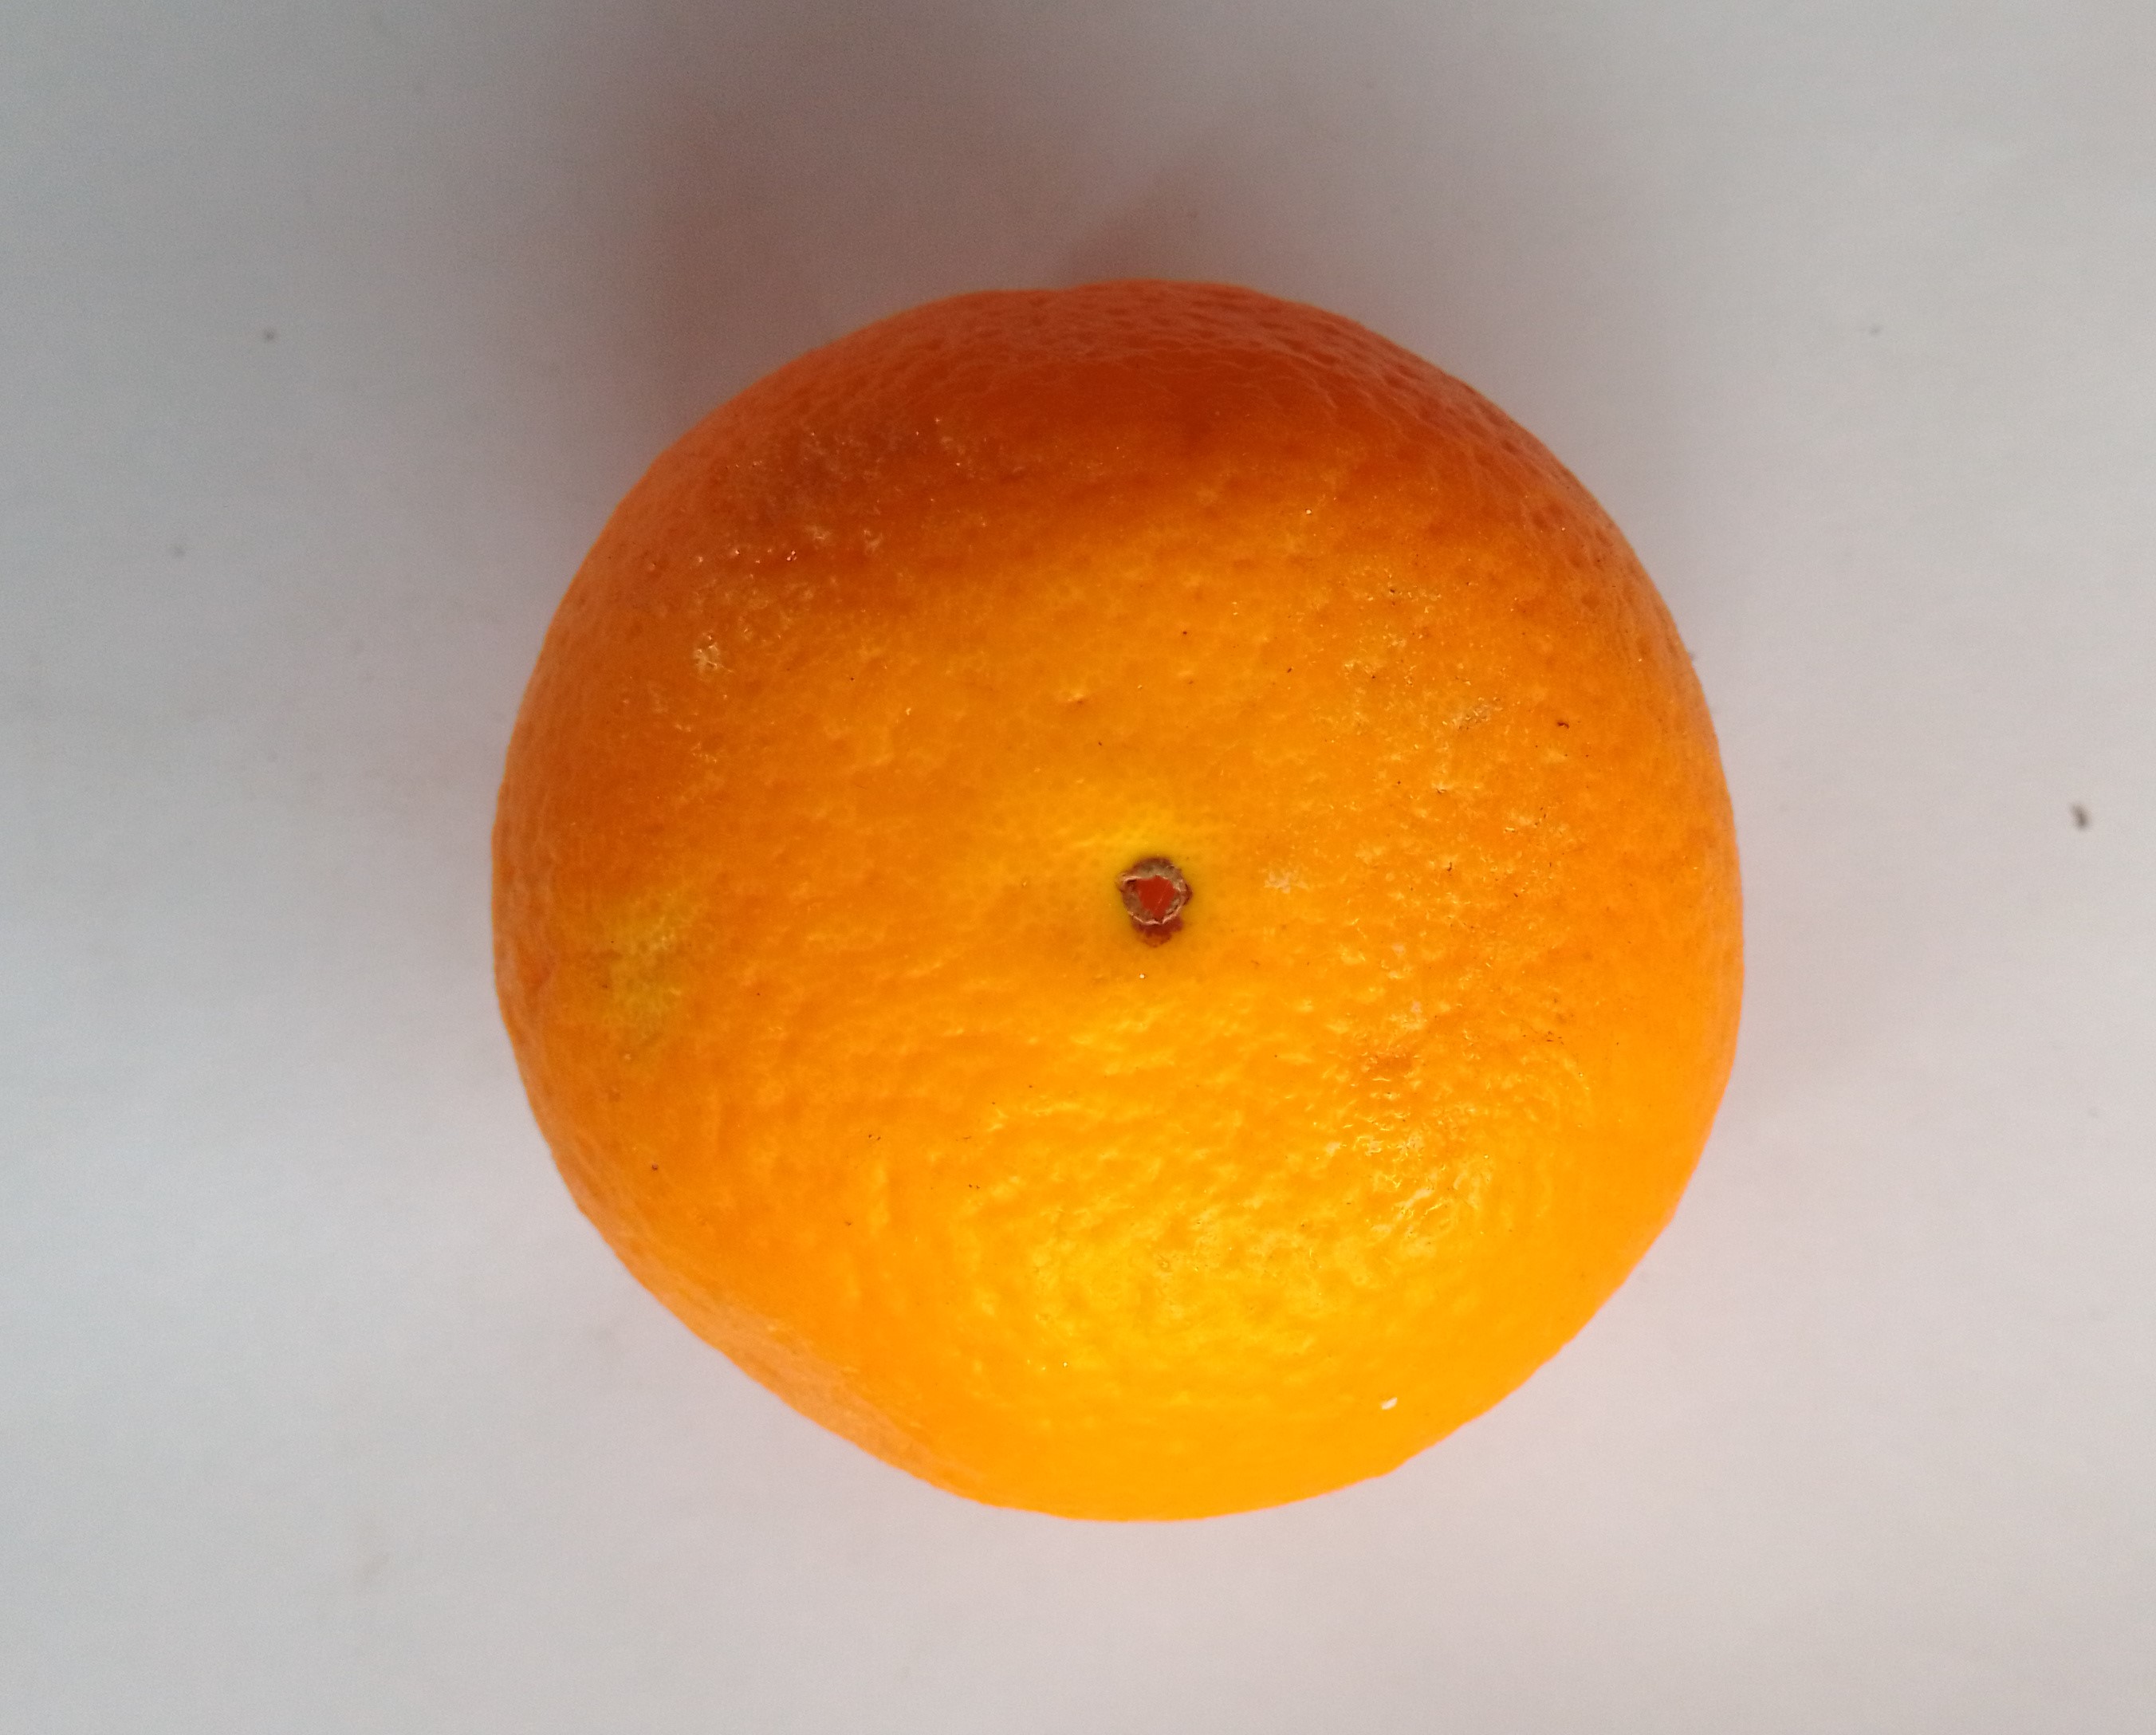
Fruit: orange
Condition: fresh